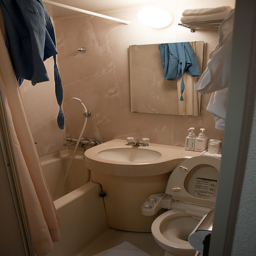
A white toilet sitting next to a bath tub.
Small bathroom with bathtub sink and toilet together.
A bathroom with a sink and toilet with the light on.
A bathroom that has a bathtub, sink, and toilet.
A bathroom is shown with tub, toilet and sink.